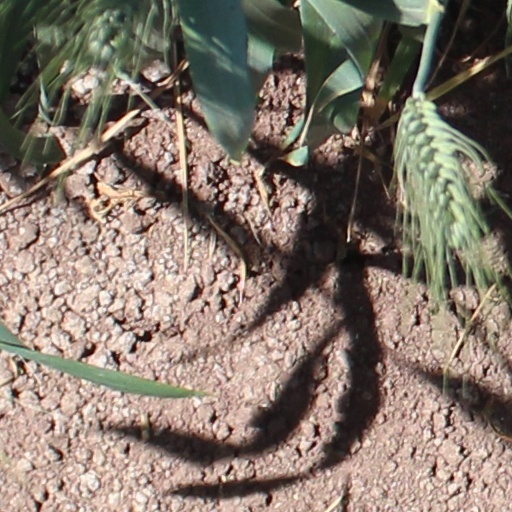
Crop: wheat